Castelfiorentino

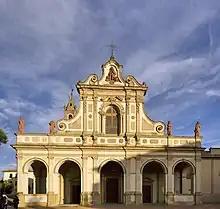
Sanctuary of Santa Verdiana is a Catholic place of worship.

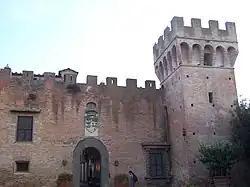
The facade of the Castello di Oliveto.

In 1149, the name of Castelfiorentino was given to the Castelvecchio built on the via Francigena, an ancient settlement of Roman origin: Timignano. The fortified castle enclosed, on the hill, the parish church of S. Ippolito (the ancient S. Biagio) and with a second circle of walls, Borgo d'Elsa and Borgo Nuovo. There were five gates (Porta Fiorentina, Porta Pisana, Porta al Vento, Porta Senese, and Porta di Borgo). Only two roads crossed on the only square (today Piazza del Popolo). Fief of the Cadolingi and then Conti Alberti gradually acquired by the Bishop of Florence in the 12th century. It underwent conflicts between the Church and Empire, Guelphs and Ghibellines and between Siena and Florence itself (of which it was an important outpost, and therefore obtained the seat of the podestà, the privilege of the red lily on the white banner and the official integration of the name Castelfiorentino).